Falsterbo Canal

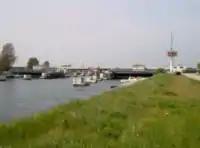
Bridge over the canal

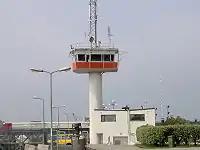
Control tower at Falsterbo

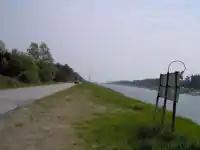
Canal at the Baltic

Falsterbo Canal is a short canal that allows ships to pass inside Falsterbo, Skanör and Ljunghusen from the Baltic to the Öresund. Falsterbo, Skanör and Ljunghusen lie on the Skanör-Falsterbo peninsula (now essentially an island which is called "Näset").